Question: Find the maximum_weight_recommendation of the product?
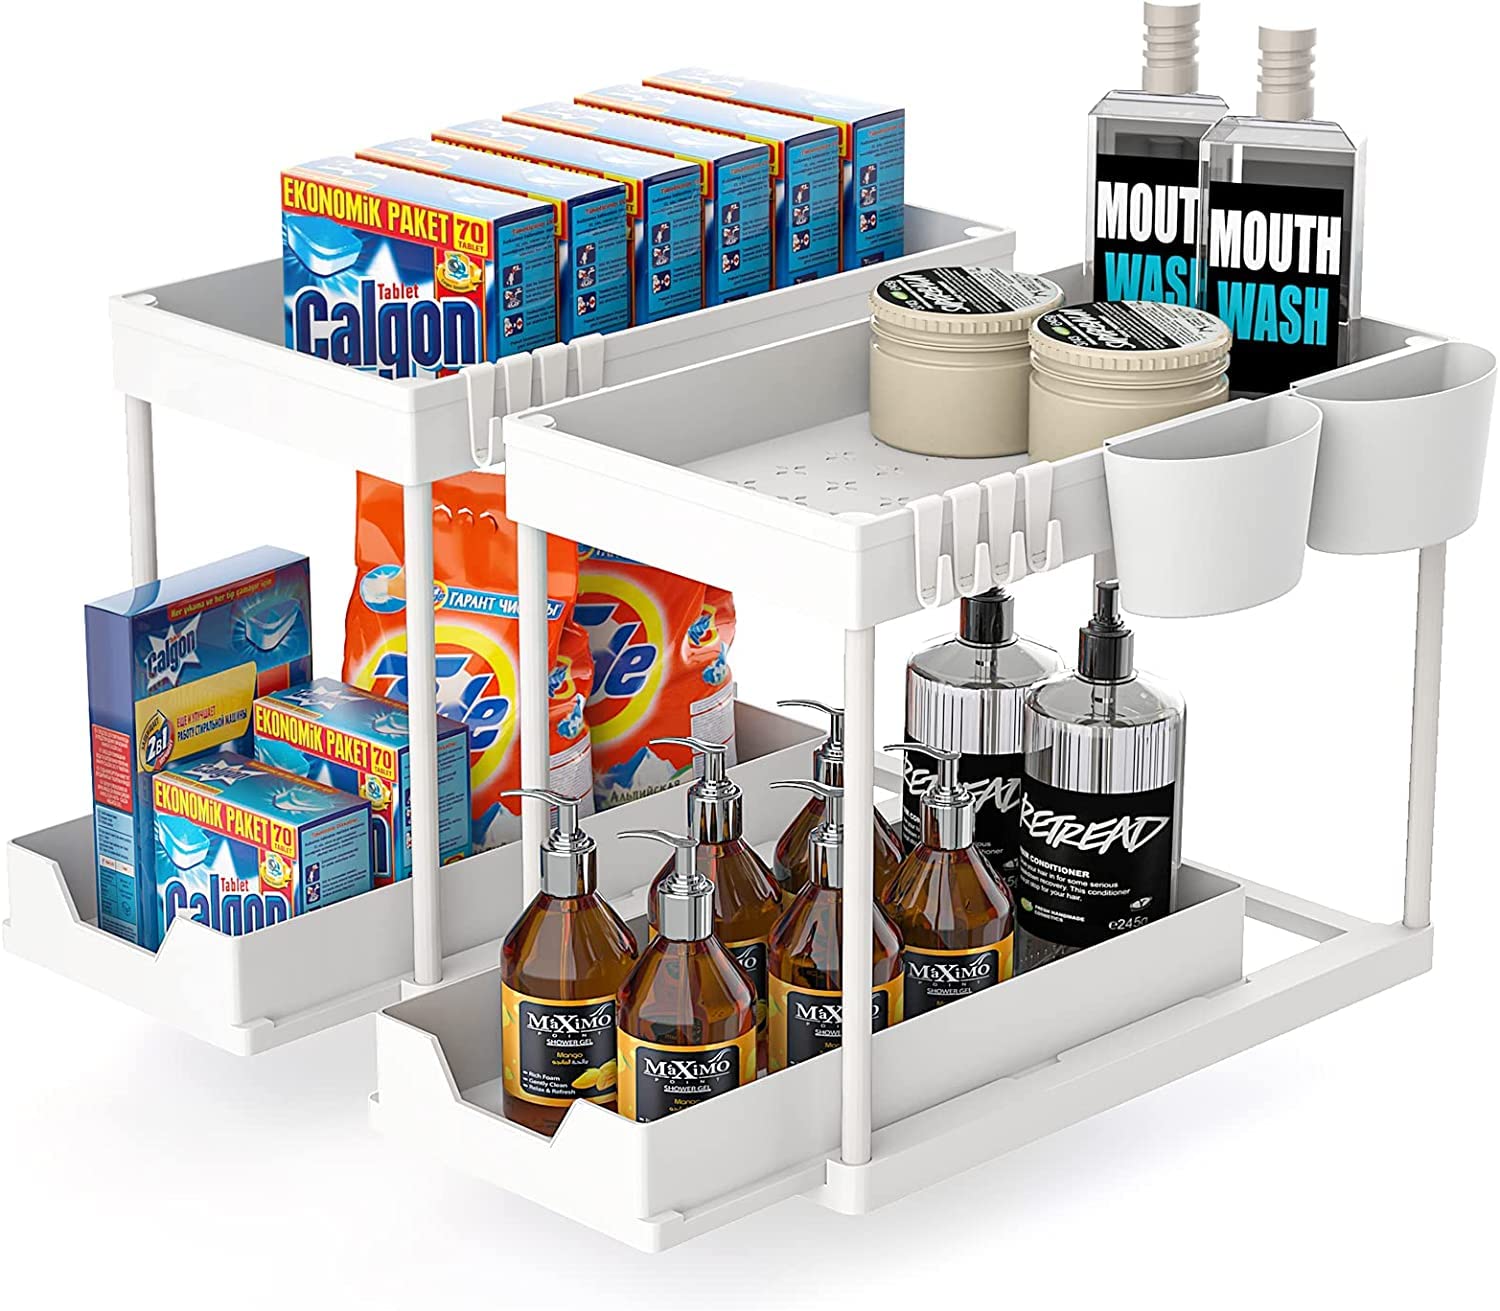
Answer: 245.0 gram